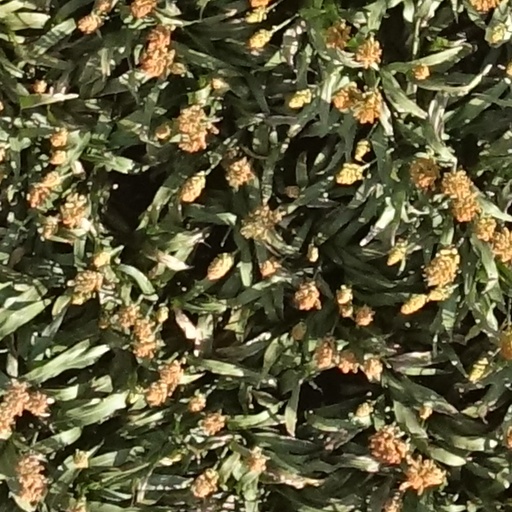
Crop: sorghum